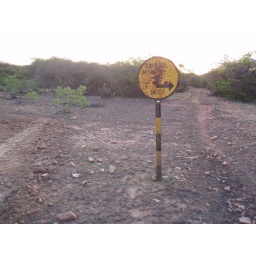
The one road sign in Tingui.